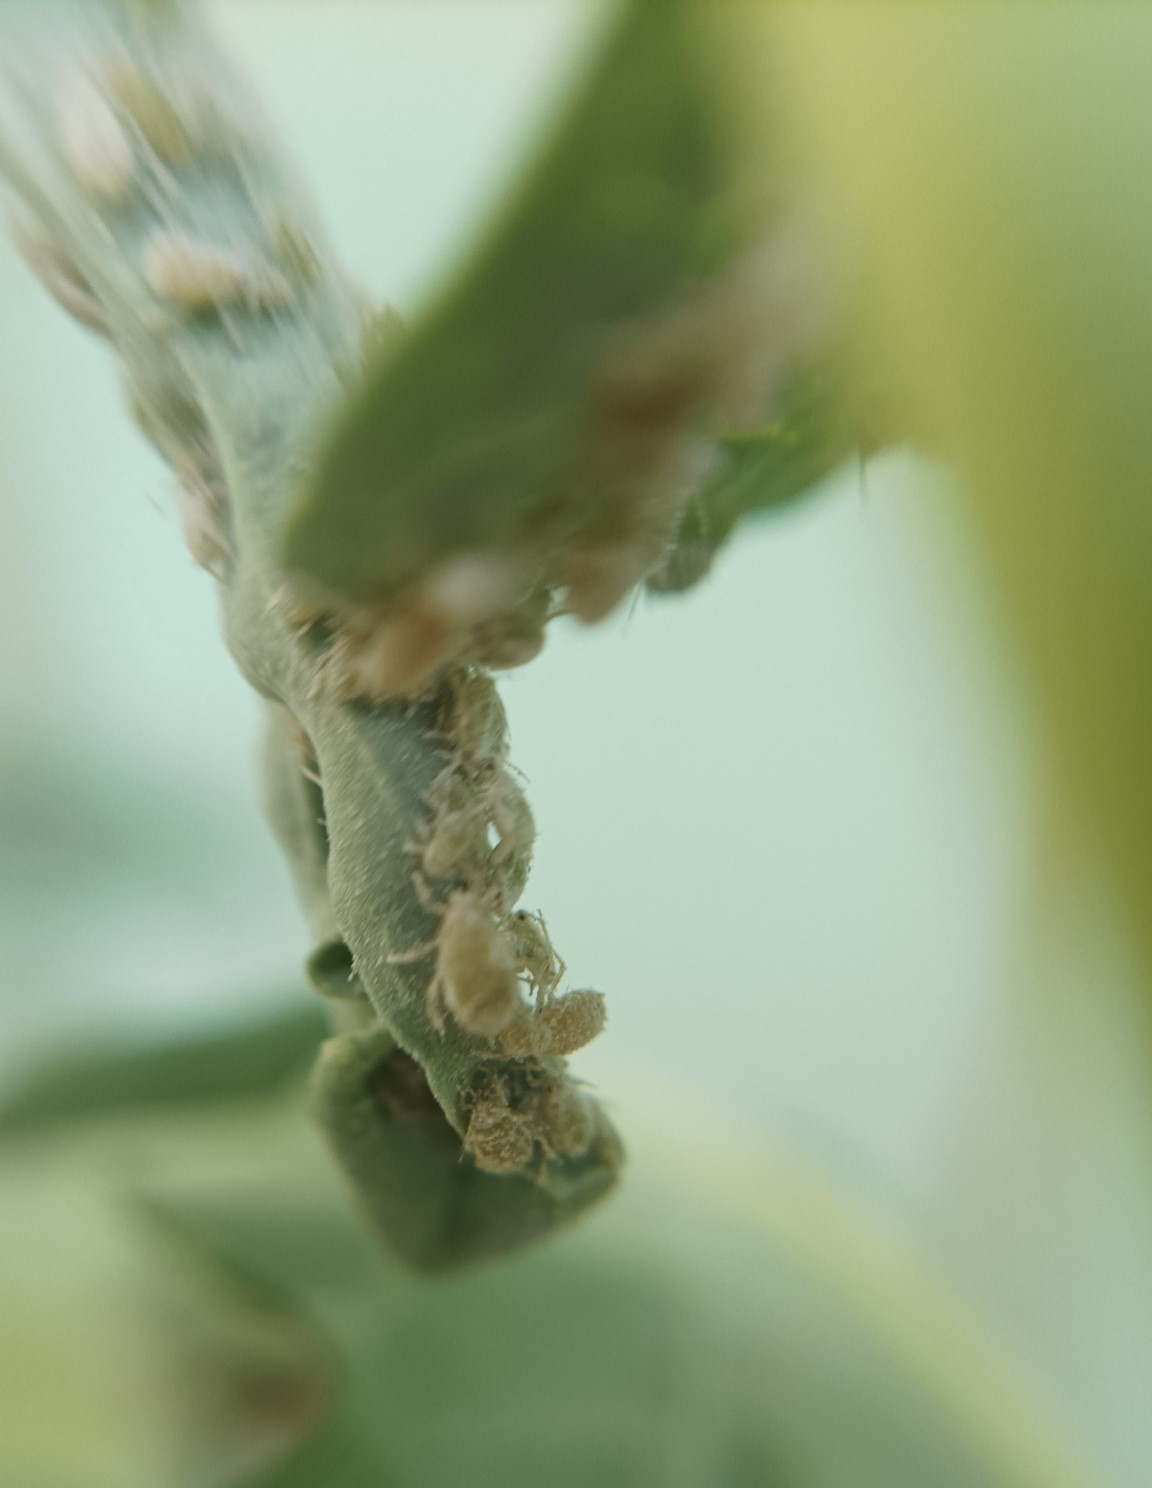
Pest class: cabbage_aphid